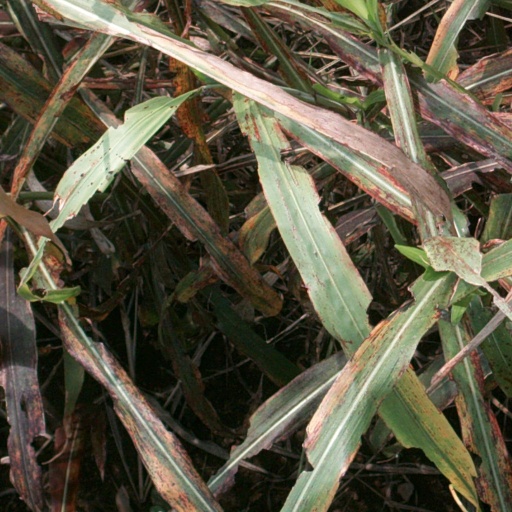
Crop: sorghum